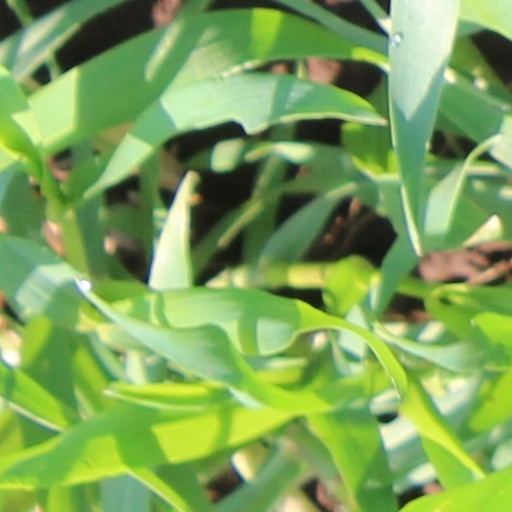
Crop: wheat